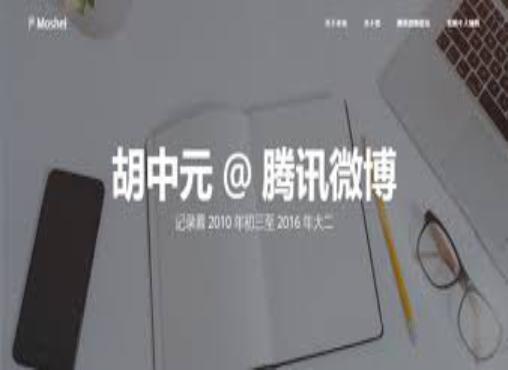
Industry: Leisure